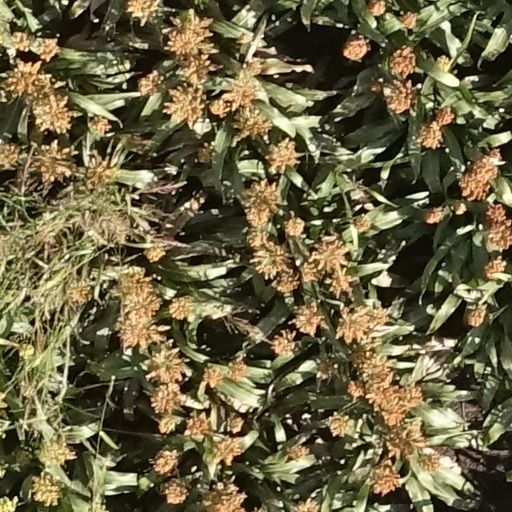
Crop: sorghum